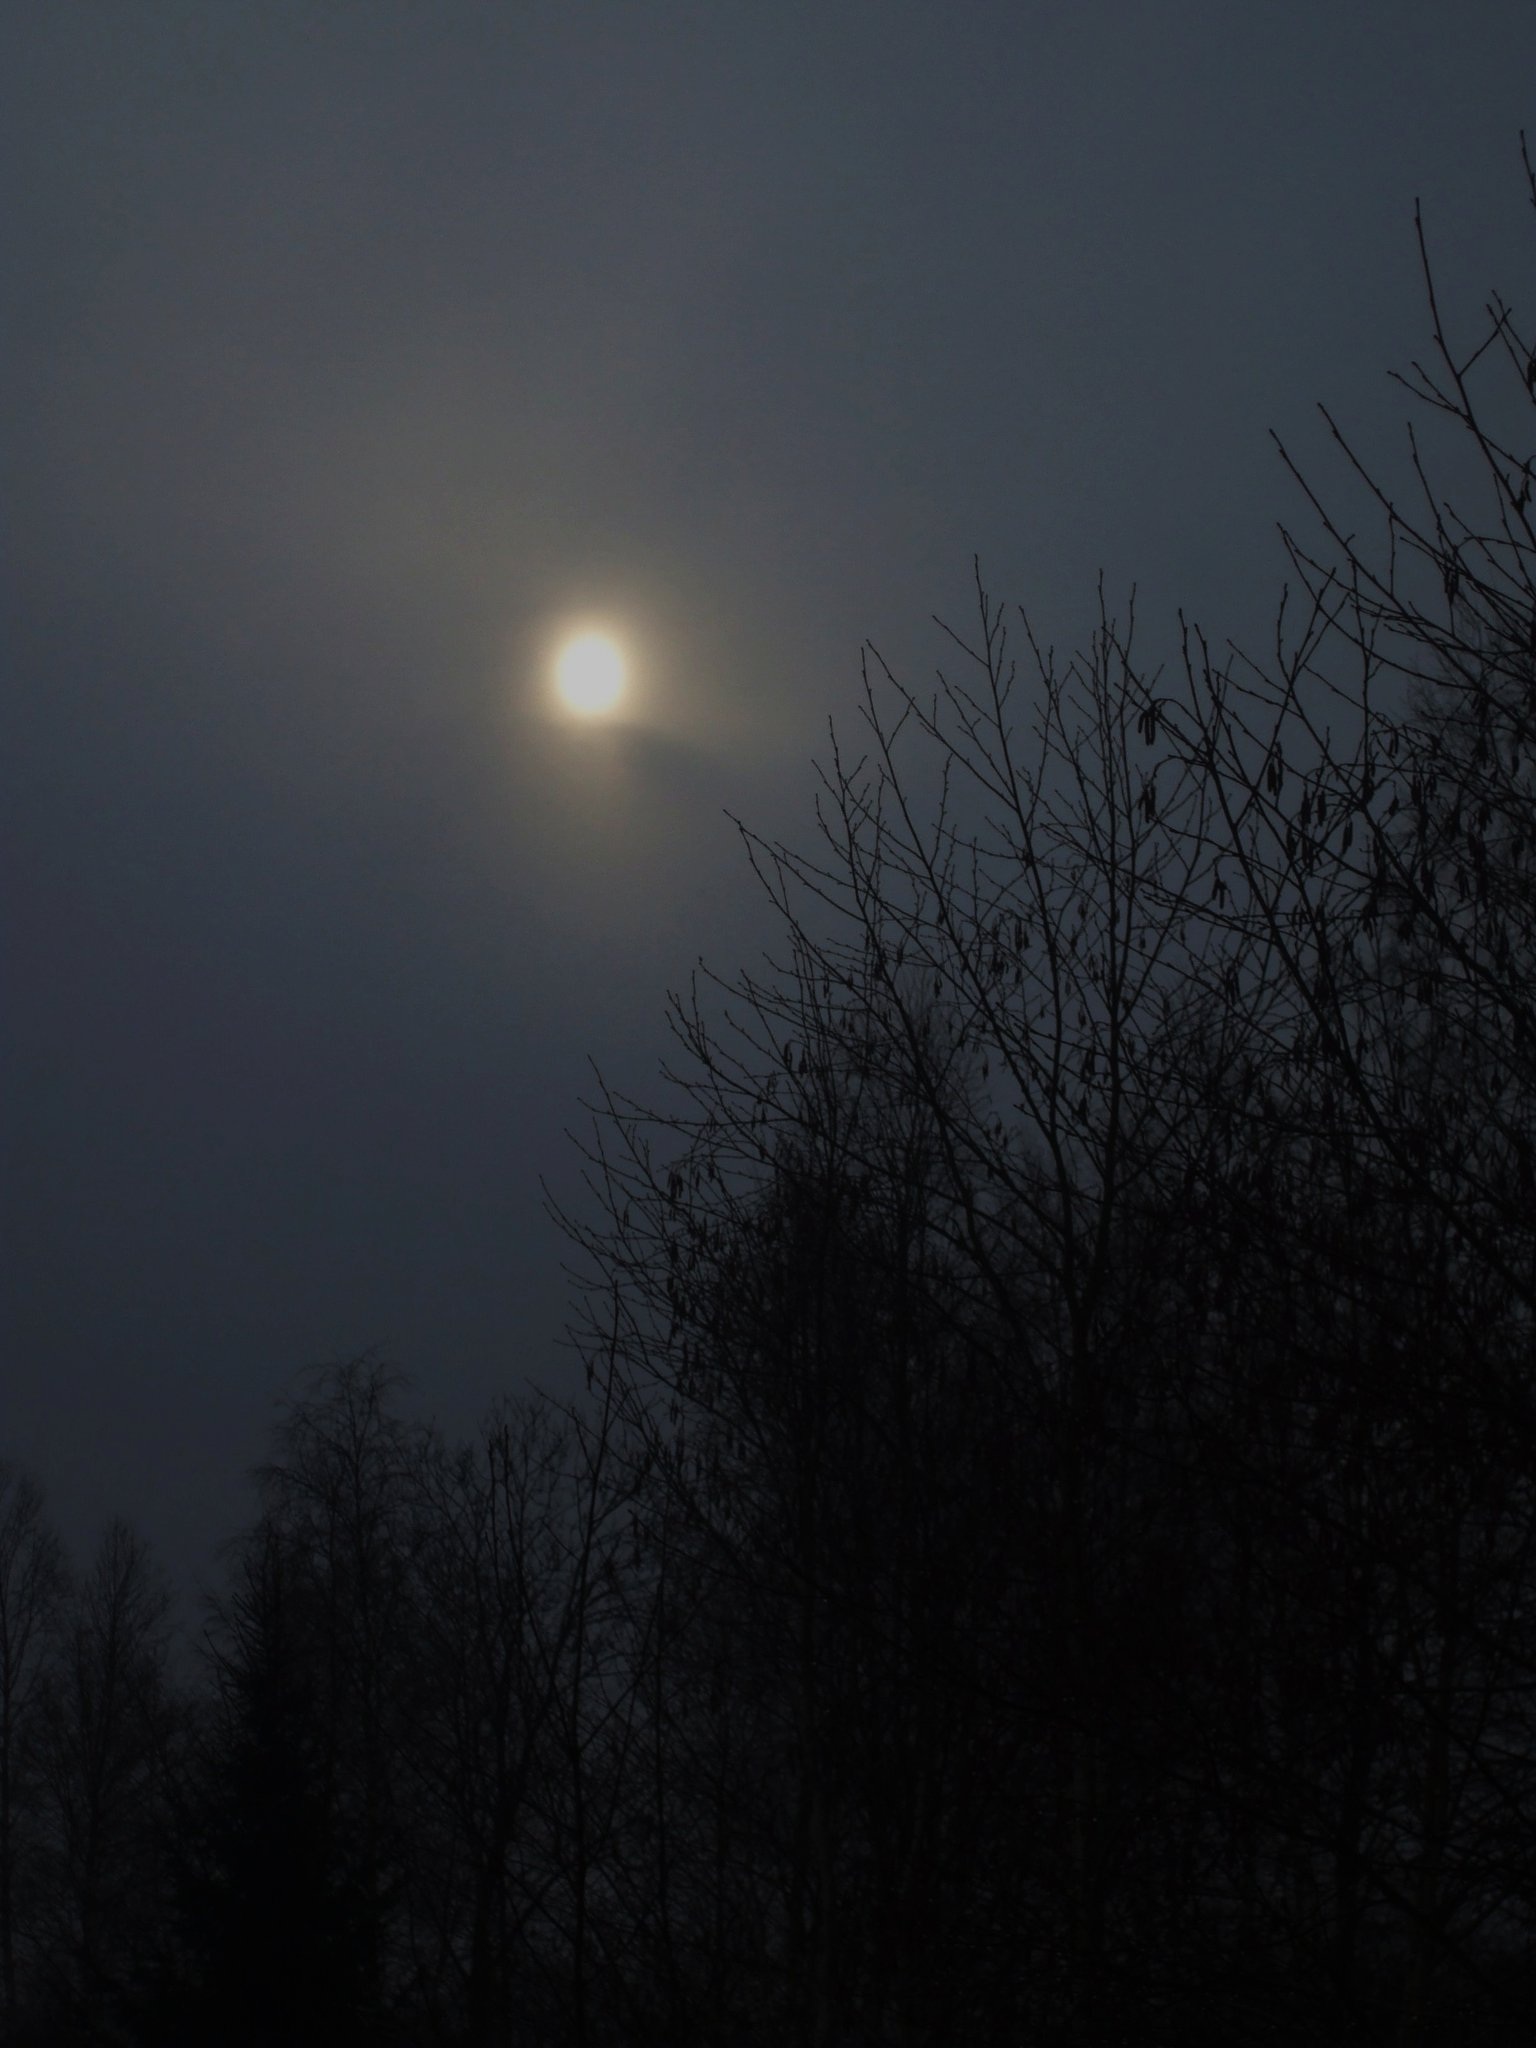
light, cloud, sky, sun, fog, sunrise, mist, night, sunlight, morning, dawn, atmosphere, dark, dusk, evening, darkness, moon, full moon, moonlight, trees, estonia, crescent, astronomical object, atmospheric phenomenon